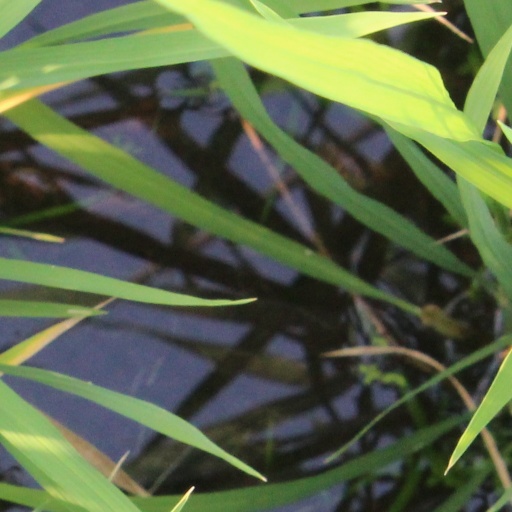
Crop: rice